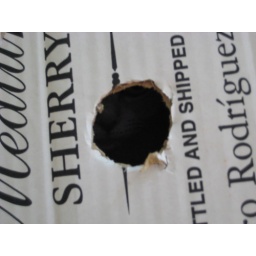
My cat in a box